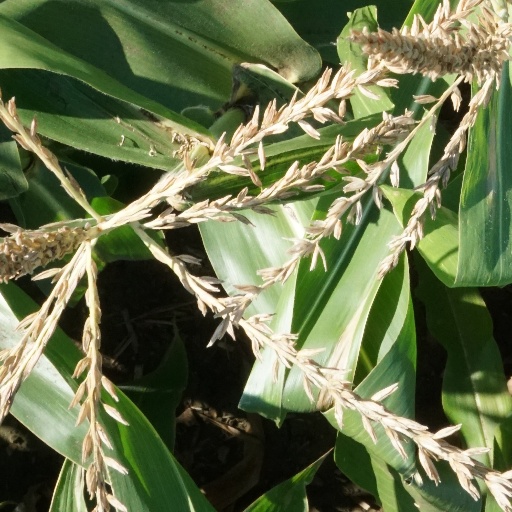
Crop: maize; corn